PO Corrèze

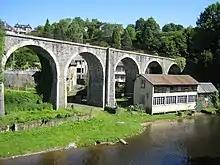
Viaduct at Uzerche

The station buildings were built in the style of the PO, with a combined station house and goods shed, with the roof extended over the loading dock. The stations at Tulle and Uzerche shared facilities with the SNCF.